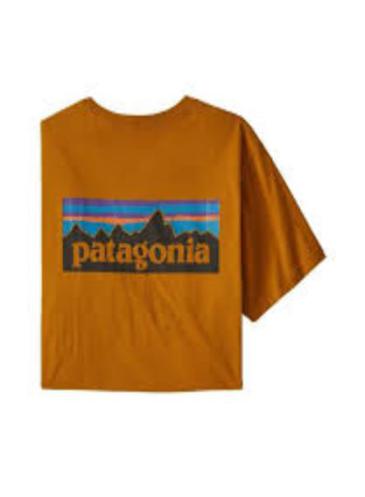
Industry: Clothes